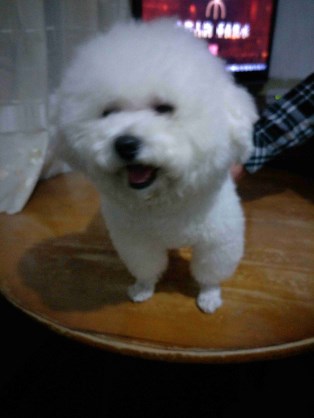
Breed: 3083-n000117-Bichon_Frise